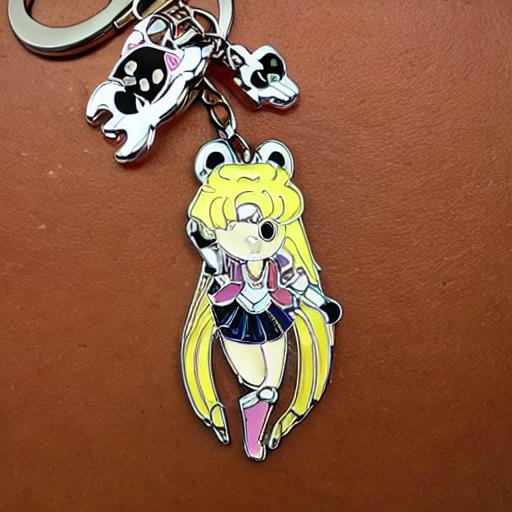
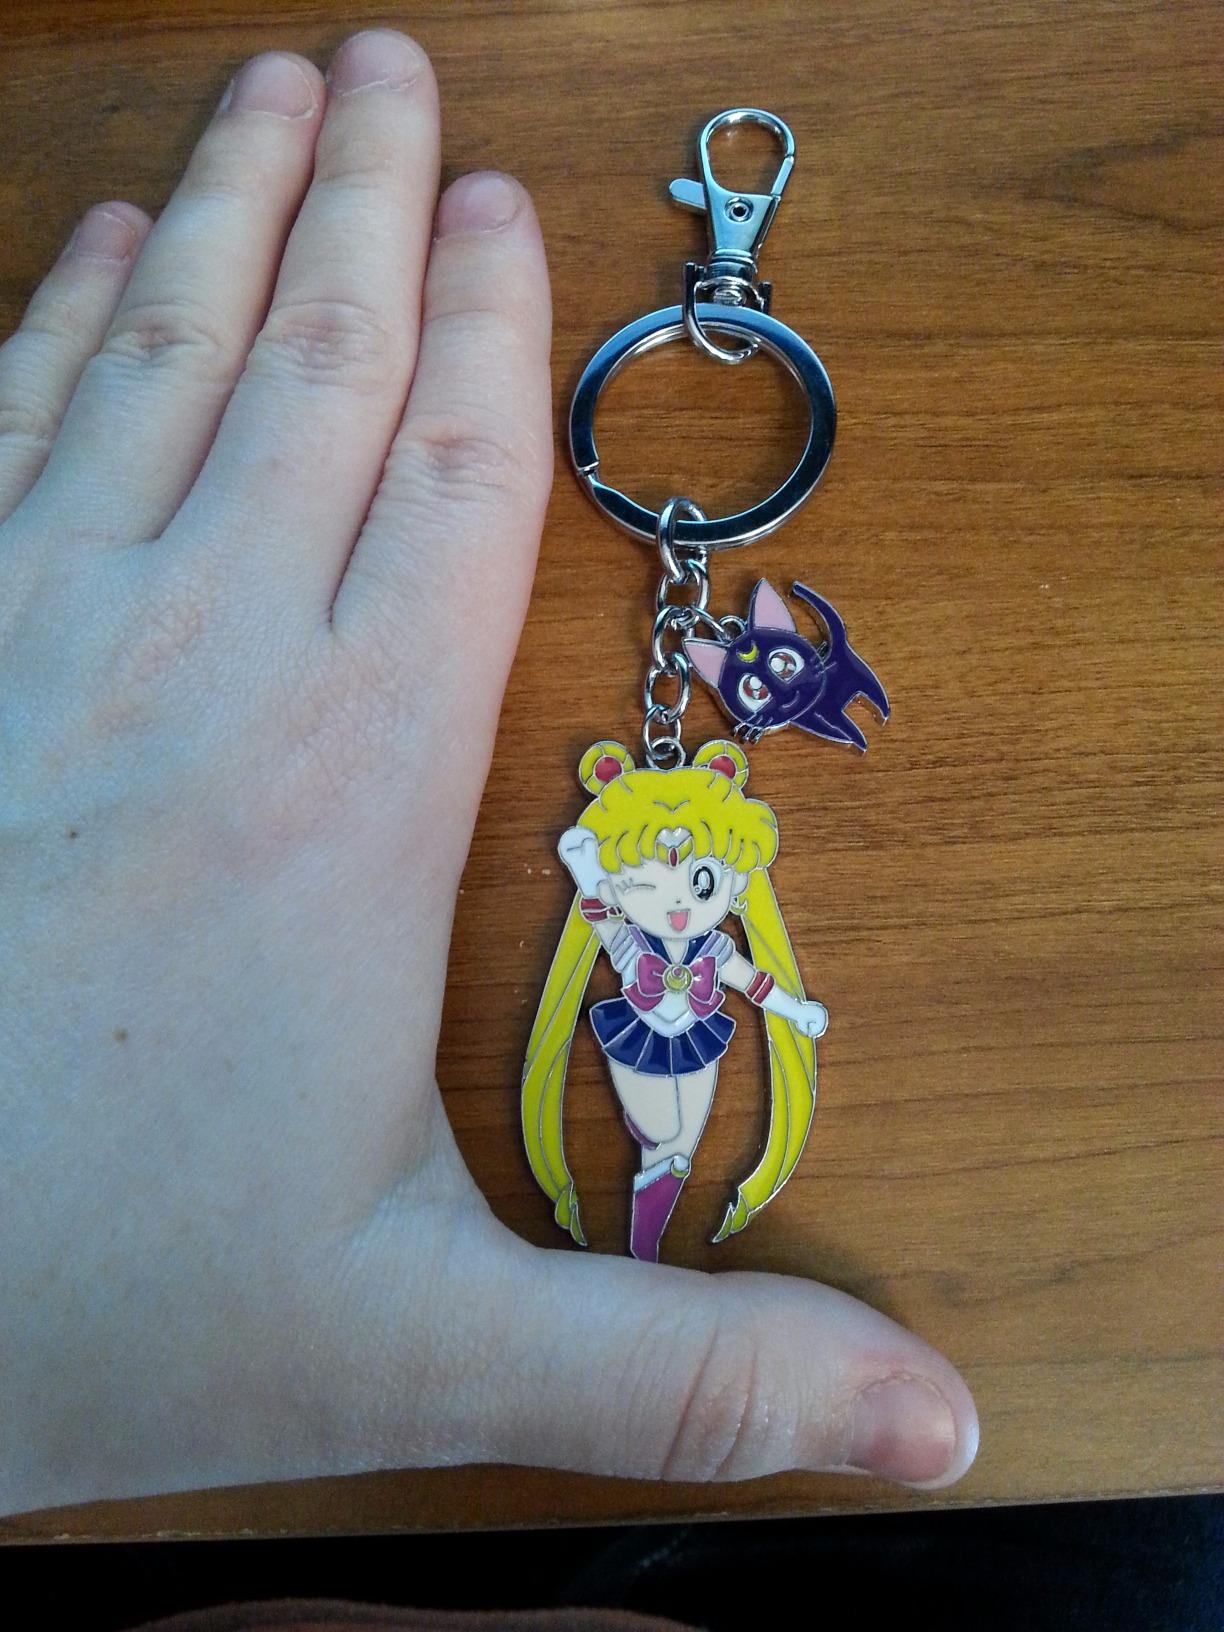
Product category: accessories_keychain
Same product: no